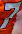
Number: 7